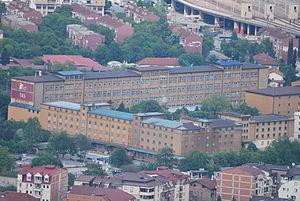
Skopje est la capitale et la plus grande ville de la Macédoine du Nord. Elle compte aujourd'hui un peu plus de 500 000 habitants, soit le tiers de la population totale du pays, dont une forte minorité d'Albanais et des communautés turque et rom. Seule métropole nord-macédonienne, elle concentre la majeure partie des fonctions administratives, économiques et culturelles du pays. Elle est située sur un important carrefour routier des Balkans, entre l'Égée et le Danube, et l'Adriatique et la mer Noire, et vit principalement de l'industrie métallurgique, agroalimentaire et textile.